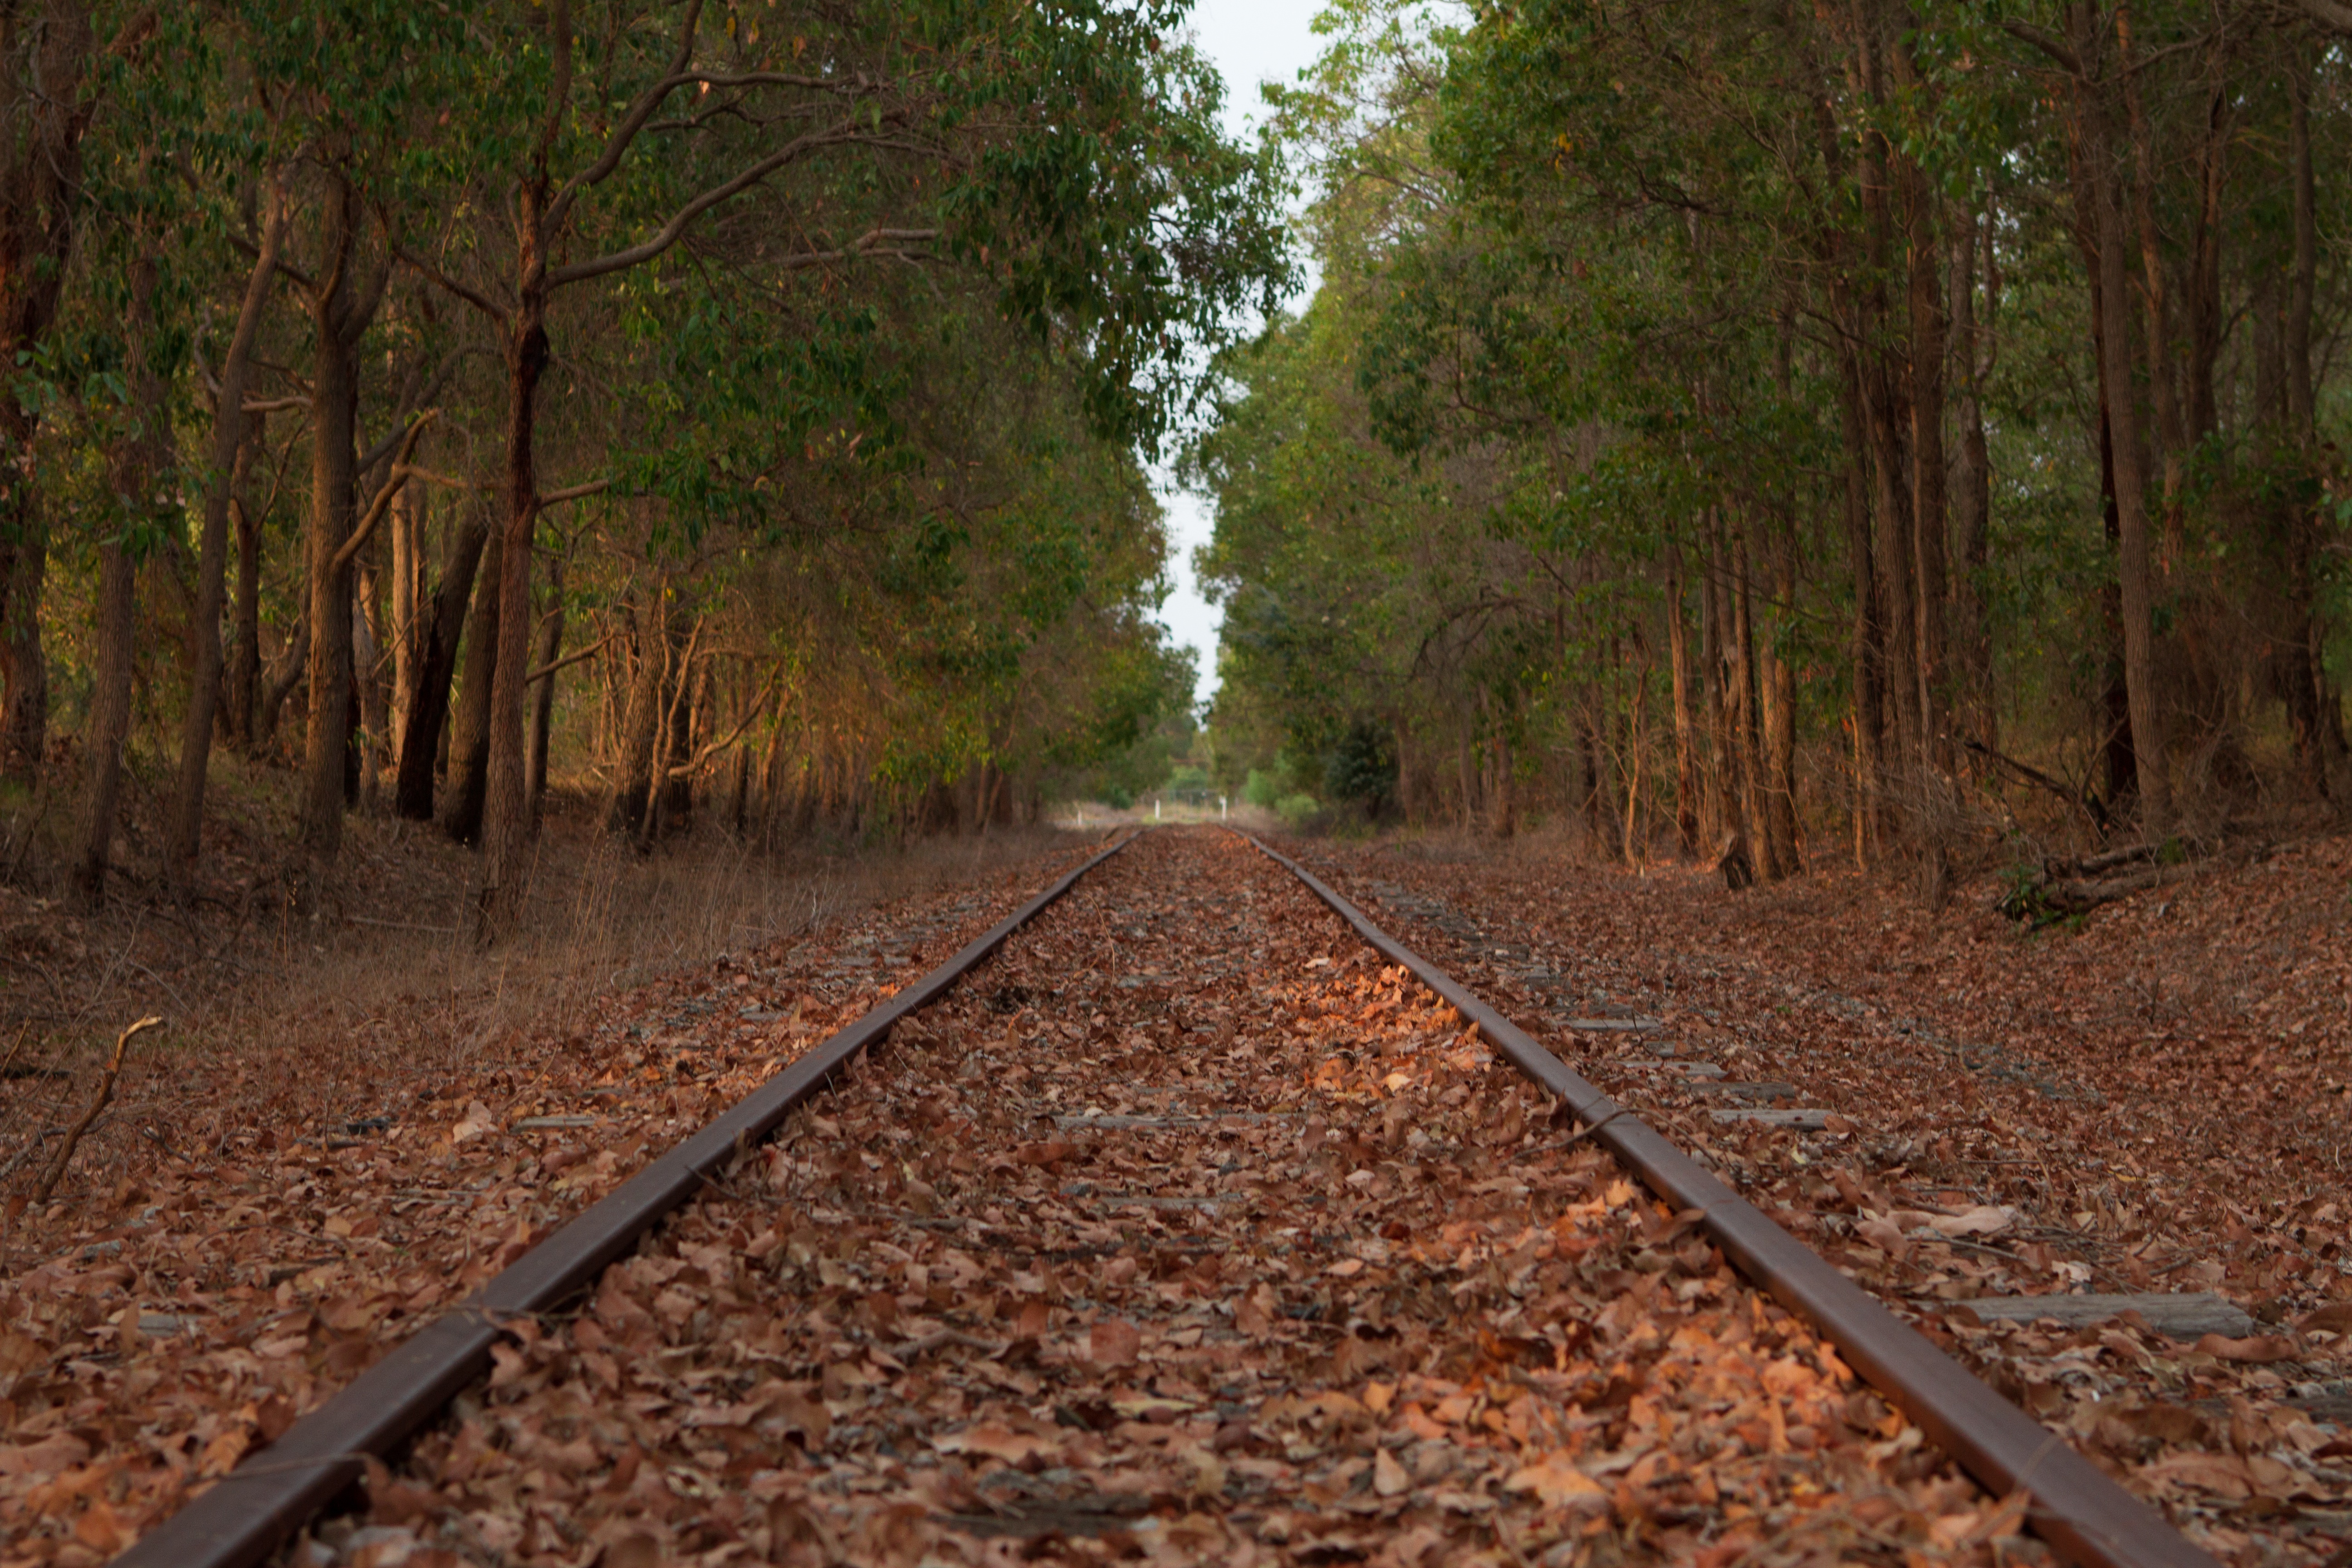
tree, forest, track, trail, sunlight, morning, leaf, transport, autumn, soil, season, woodland, habitat, rural area, natural environment